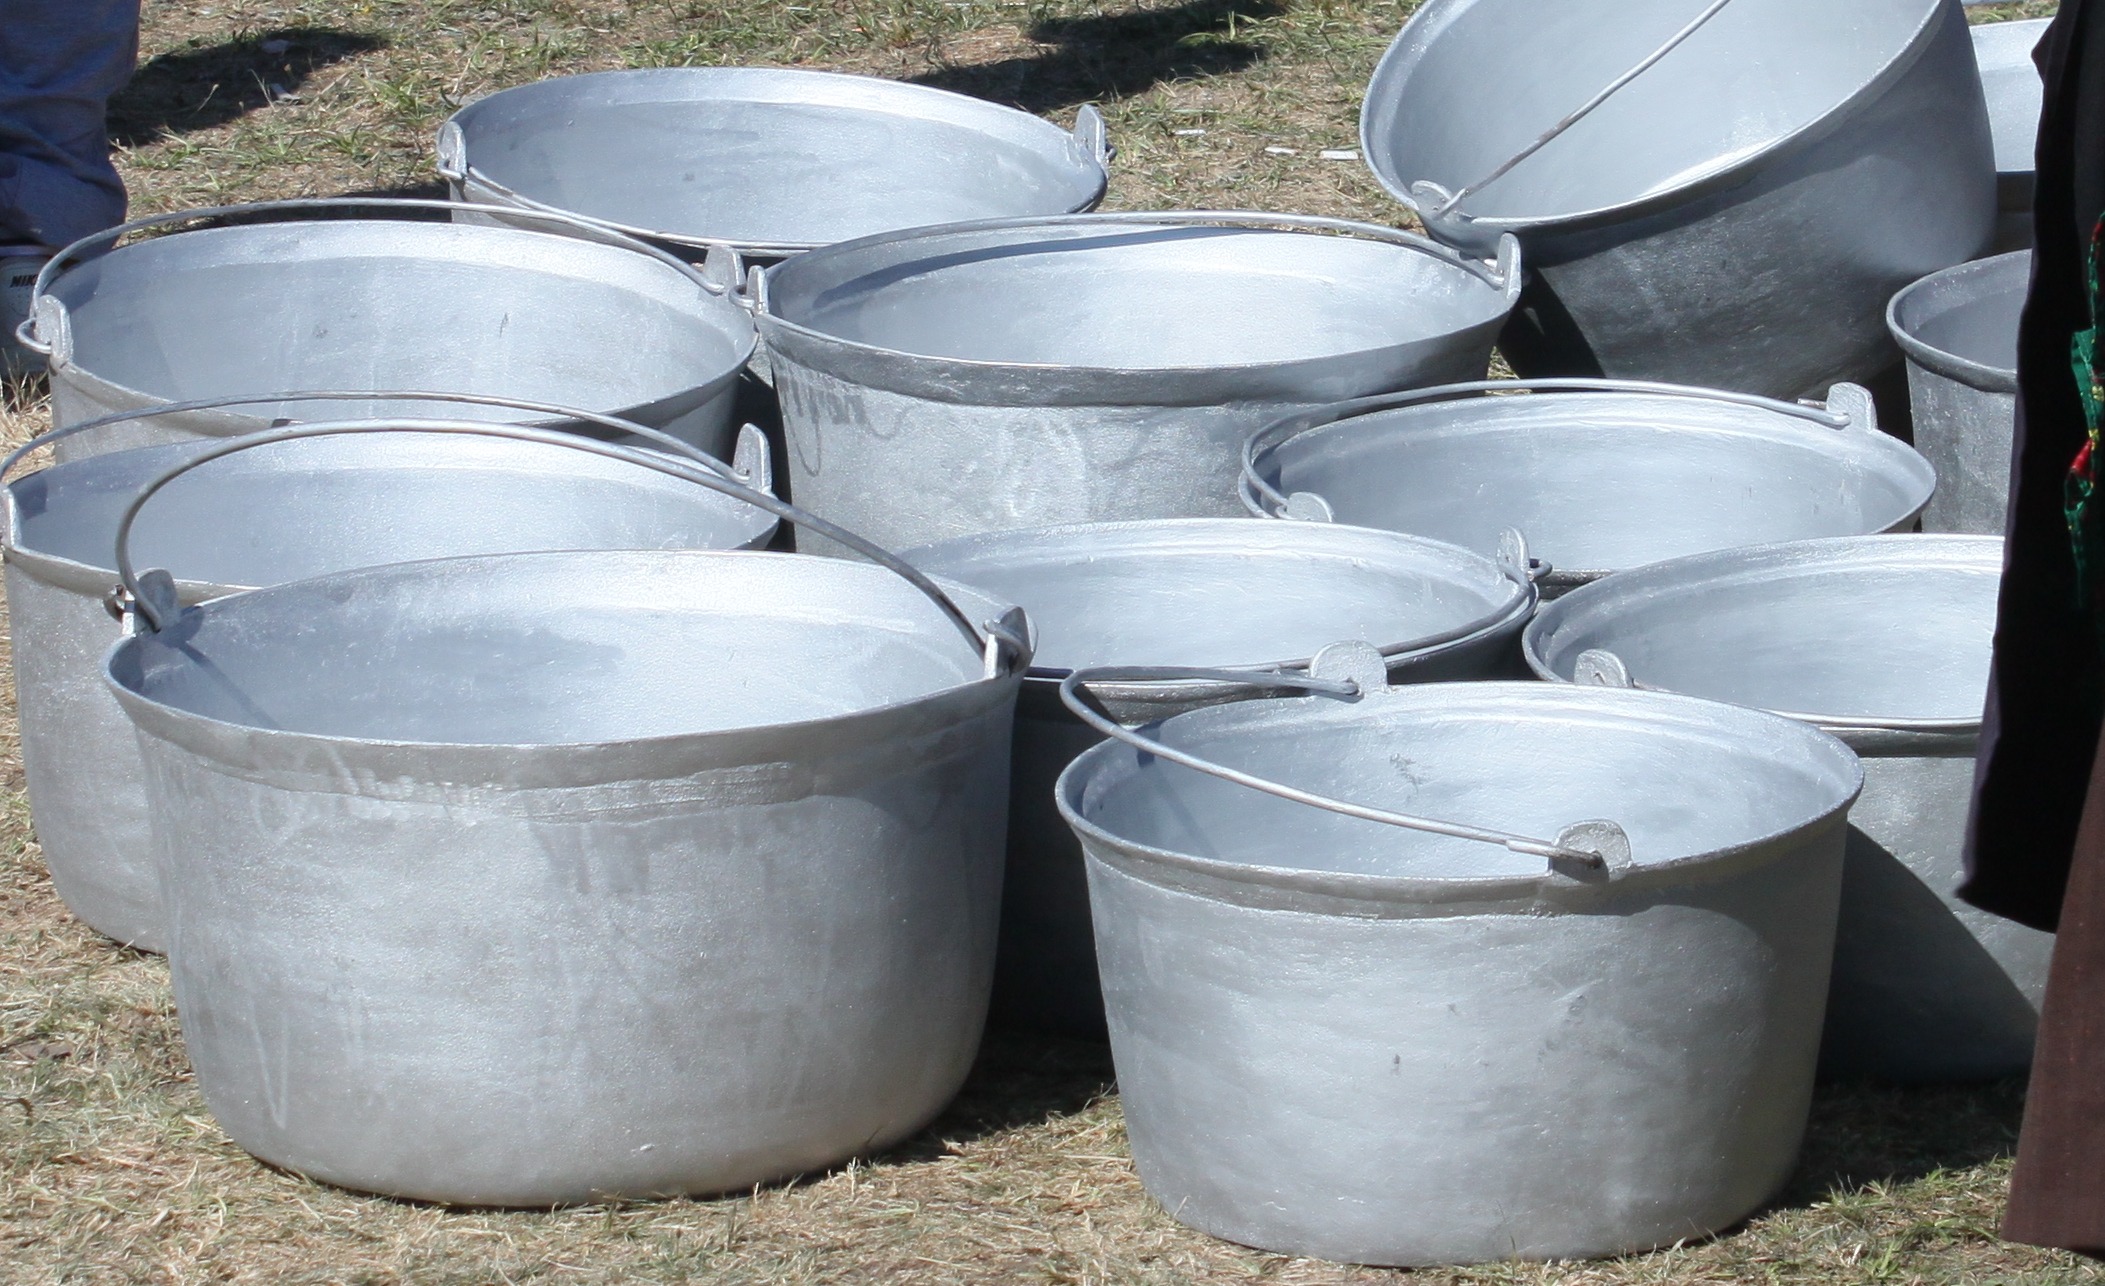
pot, cooking, kettle, metal, drum, musical instrument, objects, cast, aluminum, household, cauldron, aluminium, man made object, skin head percussion instrument, caldron